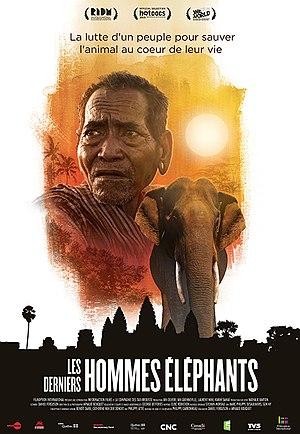
Affiche du film Les Derniers Hommes éléphants (Q21008312)
Les Derniers Hommes éléphants est un film documentaire de 86 minutes canado-français réalisé par Daniel Ferguson et Arnaud Bouquet, sorti en 2015.